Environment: real
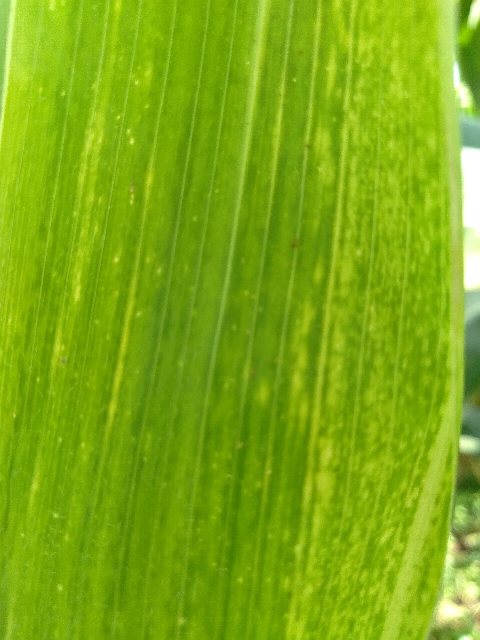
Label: lethal_necrosis